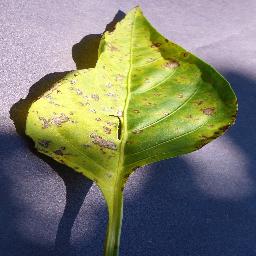
Label: Pepper,_bell___Bacterial_spot